Italian Paraguayans

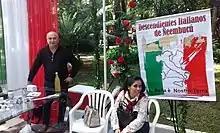
Members of the Ñeembucú Italian Descendants Association during the 3rd edition of the "Festa Italiana" ("Italian Feast") in Asunción (2019)

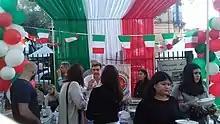
Italo Paraguayans originally from Sicily during the 3rd edition of the "Festa Italiana" in Asunción (2019)

During colonial centuries, only a few Italians went to Paraguay; most were catholic missionaries, but some merchants and a few soldiers under Spanish rule also migrated to the country.